Reynolds House (Poughkeepsie, New York)

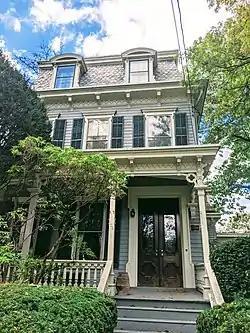

Reynolds House is a historic home located at Poughkeepsie, Dutchess County, New York. It was built about 1895 and is a -story Shingle Style dwelling. The raised basement and first stories are of cobblestone and the second and third stories are shingled. It features a front porch with Tuscan order columns.